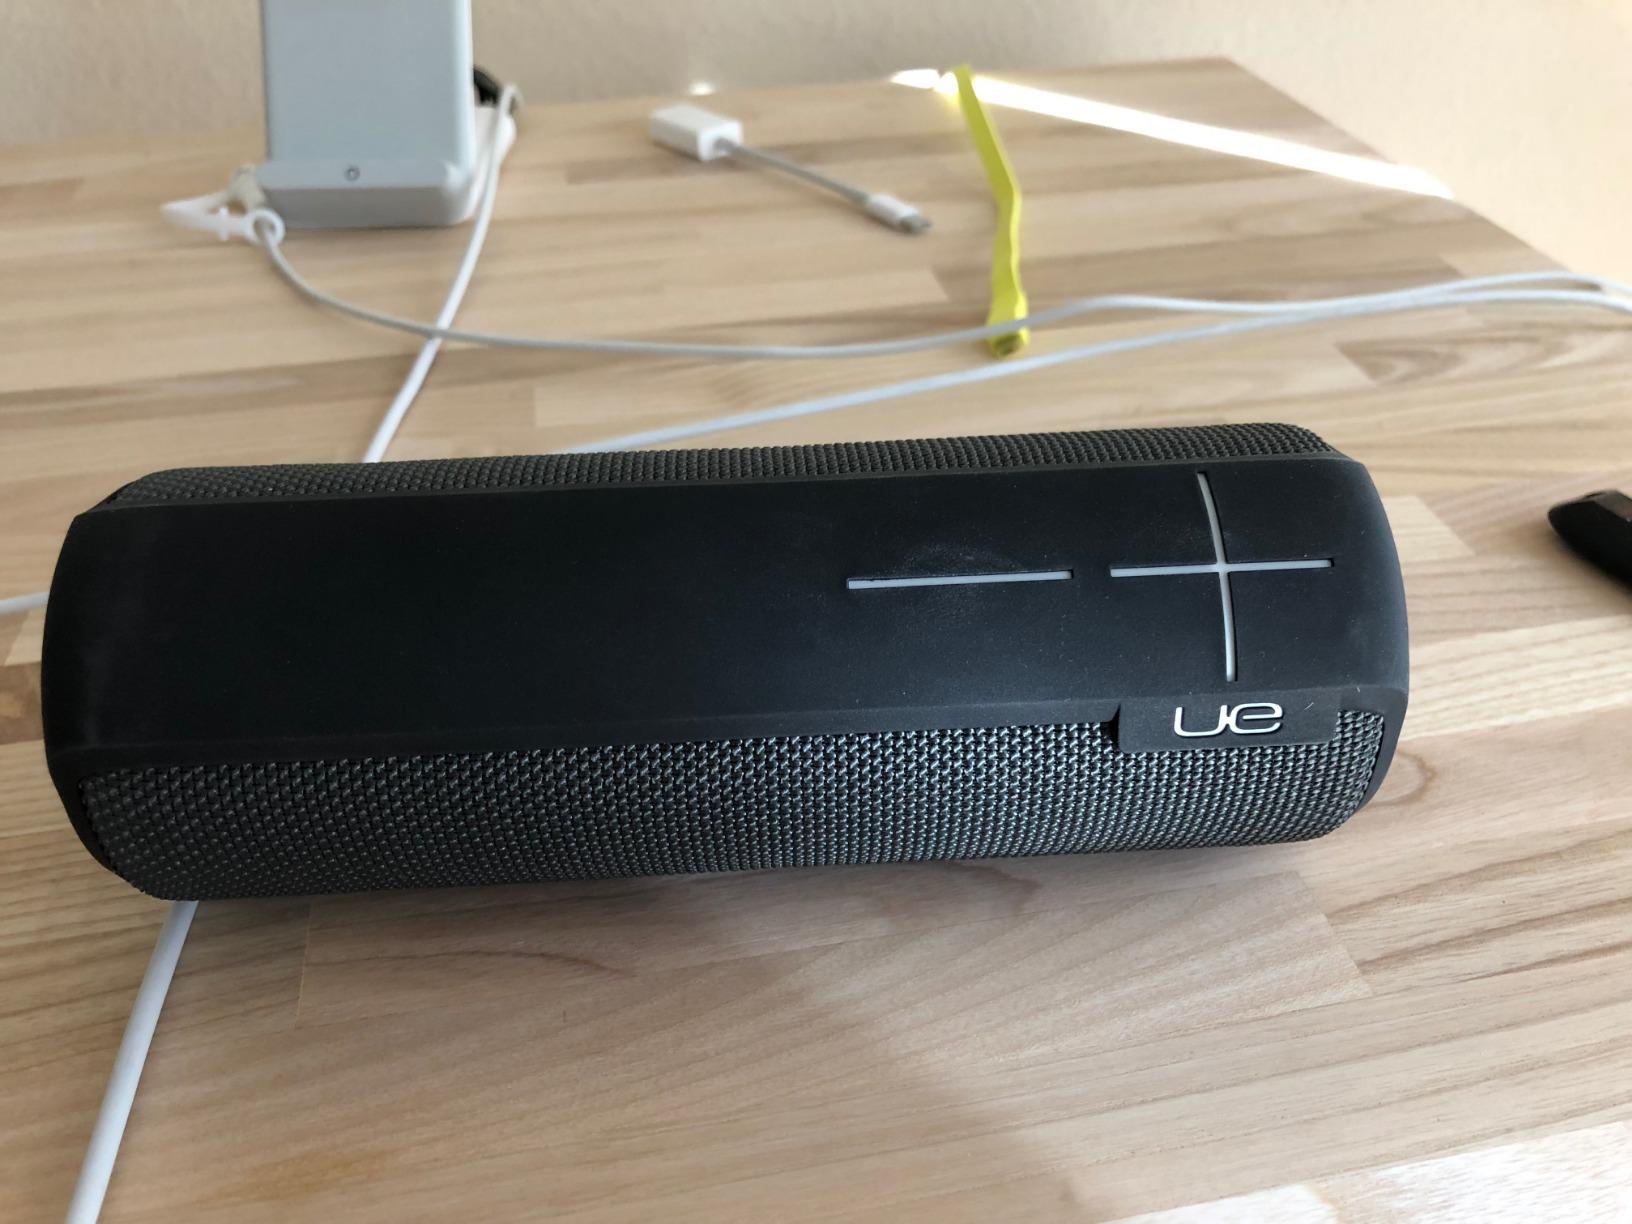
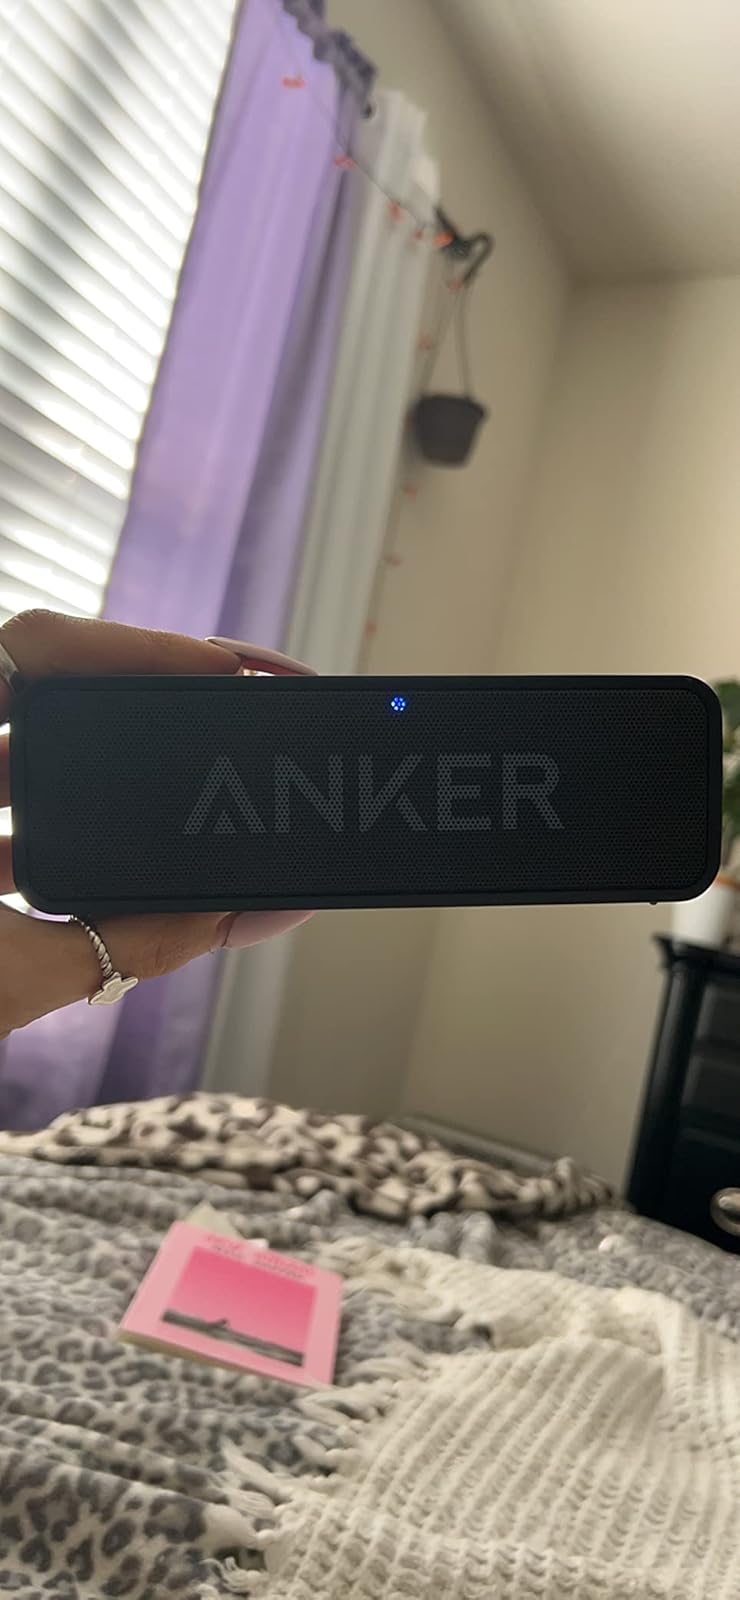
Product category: speaker
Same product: no